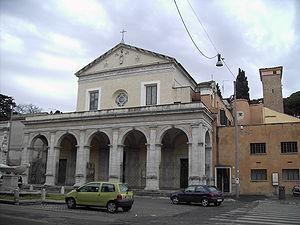
La diaconie cardinalice de Santa Maria in Domnica est à l'origine instituée vers 678 par le pape Agathon. Sous Benoît XIII, le titre est temporairement élevé à la dignité de cardinal-prêtre. Il est rattaché à la basilique Santa Maria in Domnica qui se trouve dans le rione Celio au sud-est de Rome.
Cet article recense les basiliques de Rome, Italie.